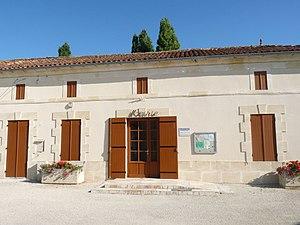
mairie de Meux (17), France
Meux est une commune du sud-ouest de la France, située dans le département de la Charente-Maritime. Ses habitants sont appelés les Meuxois et les Meuxoises.